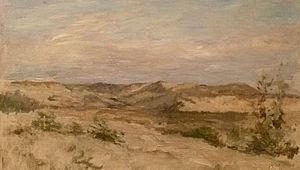
Knokke-Heist est une commune néerlandophone de Belgique située en Région flamande dans la province de Flandre-Occidentale. C'est une station balnéaire huppée d’environ 35 000 habitants sur la côte, à la frontière avec les Pays-Bas. Haut lieu du tourisme belge, elle attire tout particulièrement les classes moyennes et aisées.